Question: Please indicate a possible affordance area of the axe that can be used for holding
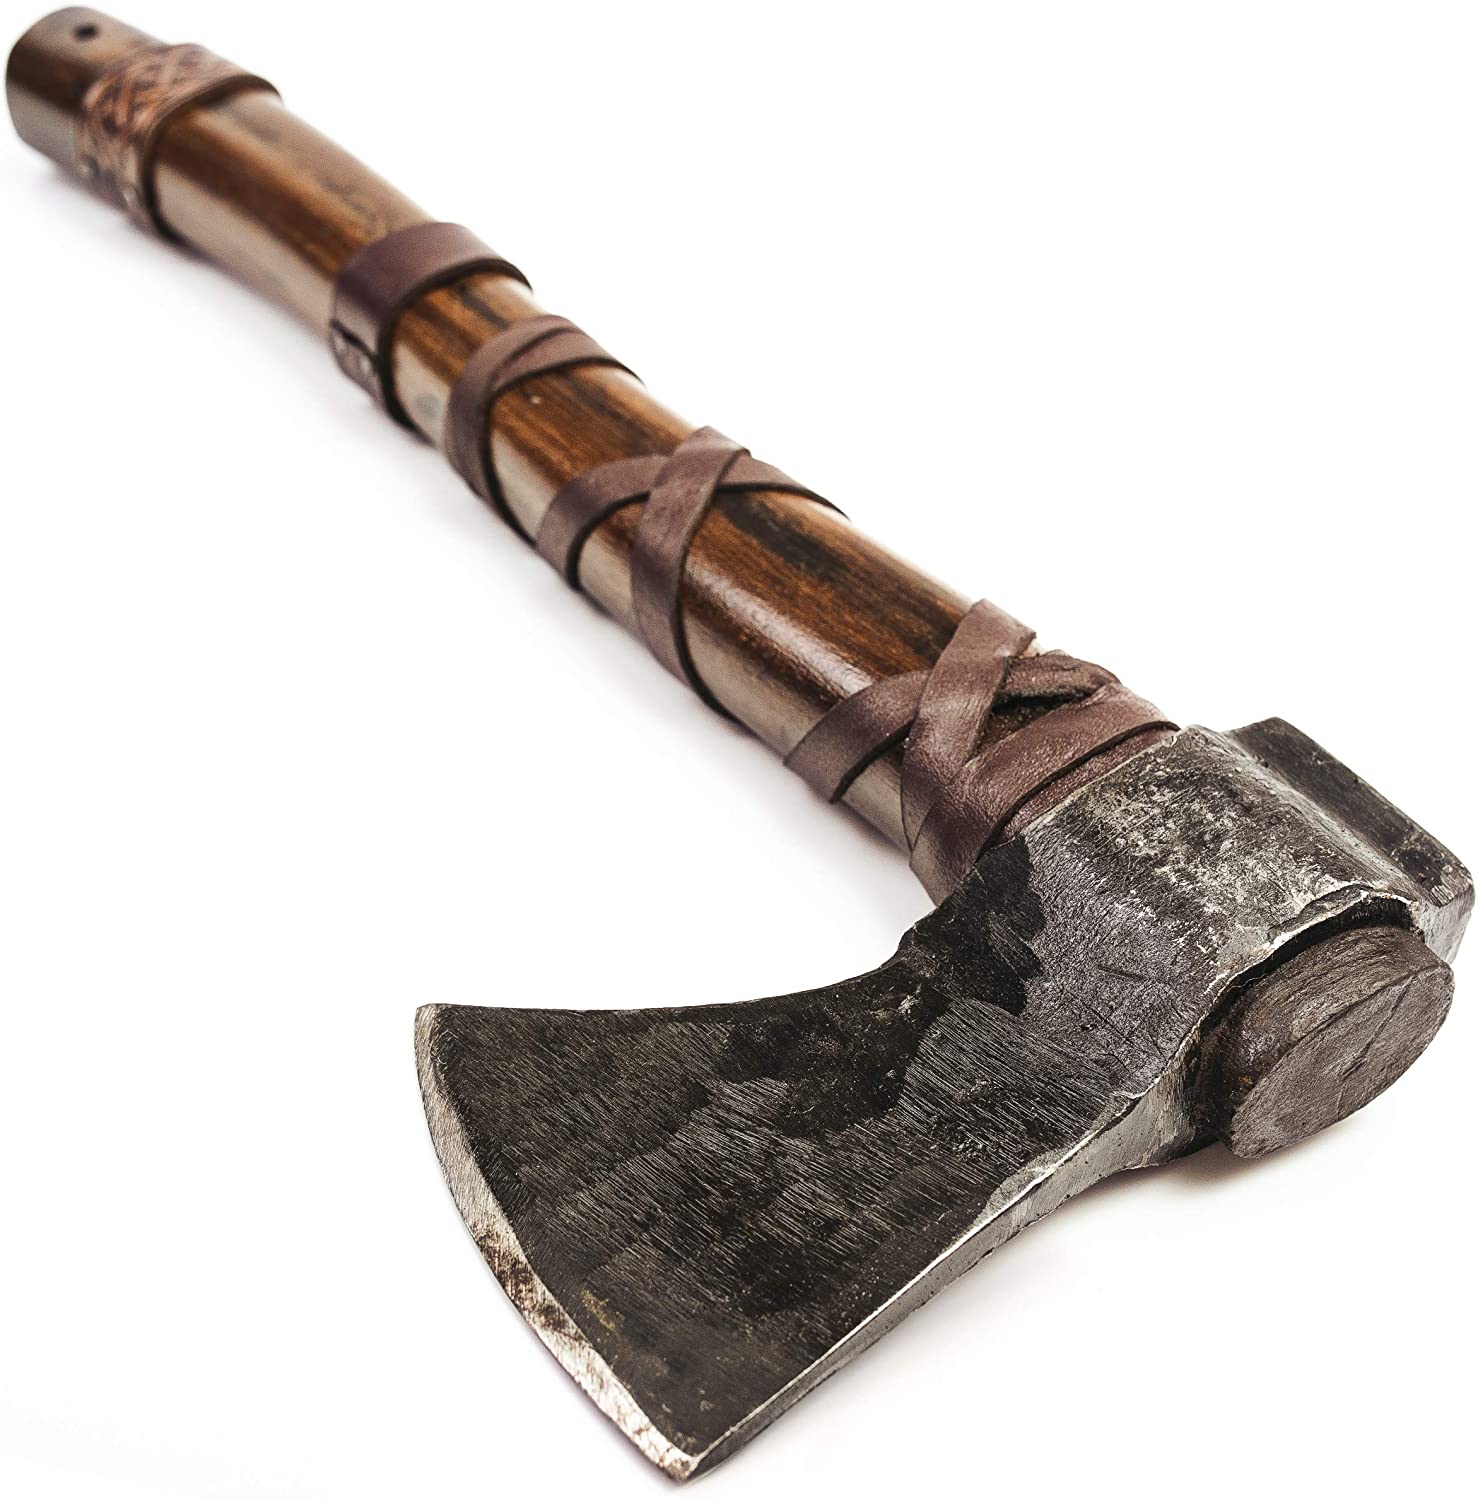
Answer: [404.411, 511.008, 1468.143, 1447.856]